Korea Medal (South Africa)

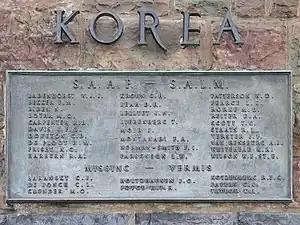
SAAF members who were killed or went missing in action in Korea

The position of the Korea Medal in the official order of precedence was revised three times after 1975, to accommodate the inclusion or institution of new decorations and medals, first upon the integration into the South African National Defence Force on 27 April 1994, again when decorations and medals were belatedly instituted in April 1996 for the two former non-statutory forces, the Azanian People's Liberation Army and Umkhonto we Sizwe, and again when a new series of military orders, decorations and medals was instituted in South Africa on 27 April 2003. Its position remained unchanged, as it was on 27 April 1994, upon the latter two occasions.